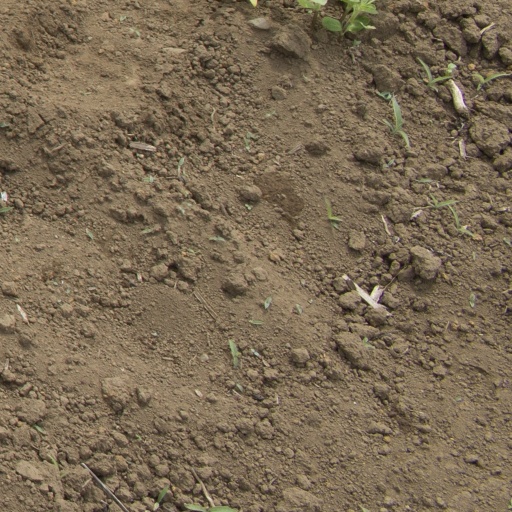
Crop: Jerusalem artichoke